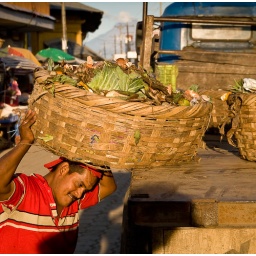
December 2007, A man places a basket of garbage on a flatbed truck in Rivas, Nicaragua.